Wax ester

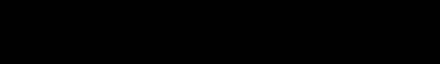
Triacontanyl palmitate, a typical wax ester, is derived from triacontanyl alcohol and palmitic acid.

A wax ester (WE) is an ester of a fatty acid and a fatty alcohol. Wax esters are the main components of three commercially important waxes: carnauba wax, candelilla wax, and beeswax.